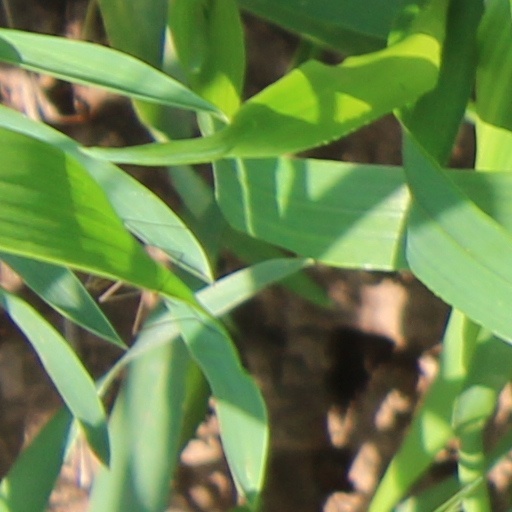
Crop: wheat